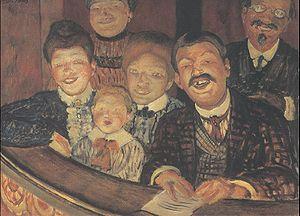
La farce est un genre